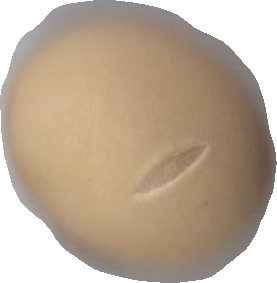
Variety: Dega